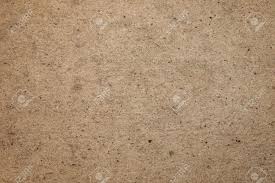
Waste category: cardboard